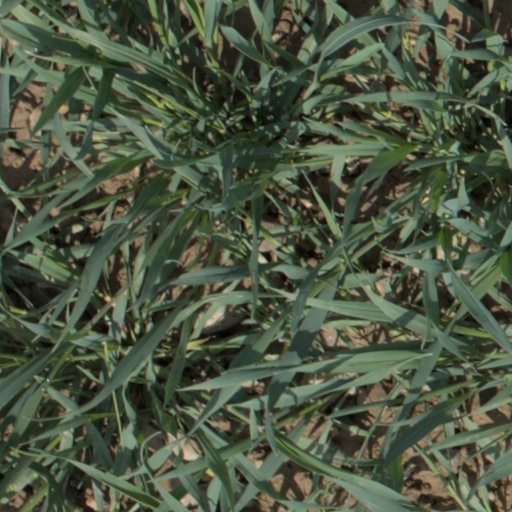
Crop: wheat